Question: Please indicate a possible affordance area of motorcycle that can be used for sitting on
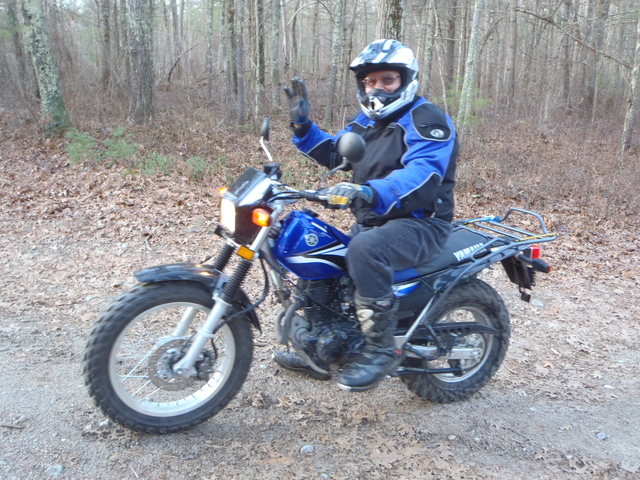
Answer: [344.5, 213.5, 499.5, 285.5]